Smiths Falls station

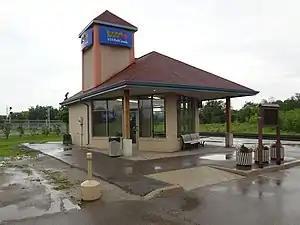

Smiths Falls railway station in Smiths Falls, Ontario, Canada is served by Via Rail Corridor trains running between Montreal and Ottawa. It is unstaffed, with outdoor parking, telephones and washrooms. Accessible parking, automatic doors and wheelchair access is available to the platform. Wheelchair lift is available at this station.